Castro Alves

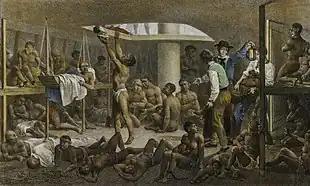
Slave ship, illustration by Johann Moritz Rugendas: the slave trade was denounced by Castro Alves in the verses of "O Navio Negreiro"

For the American researcher of the work of Castro Alves, Jon M. Tolman, his "biography serves not to define poetry, nor as a key to its understanding, but only as a kind of historical fitting, where we can glimpse with more authenticity the tactic poet's creativity". In this sense, a historical and cultural panorama serves "to make certain themes, attitudes and even the technique of his poetry more understandable".